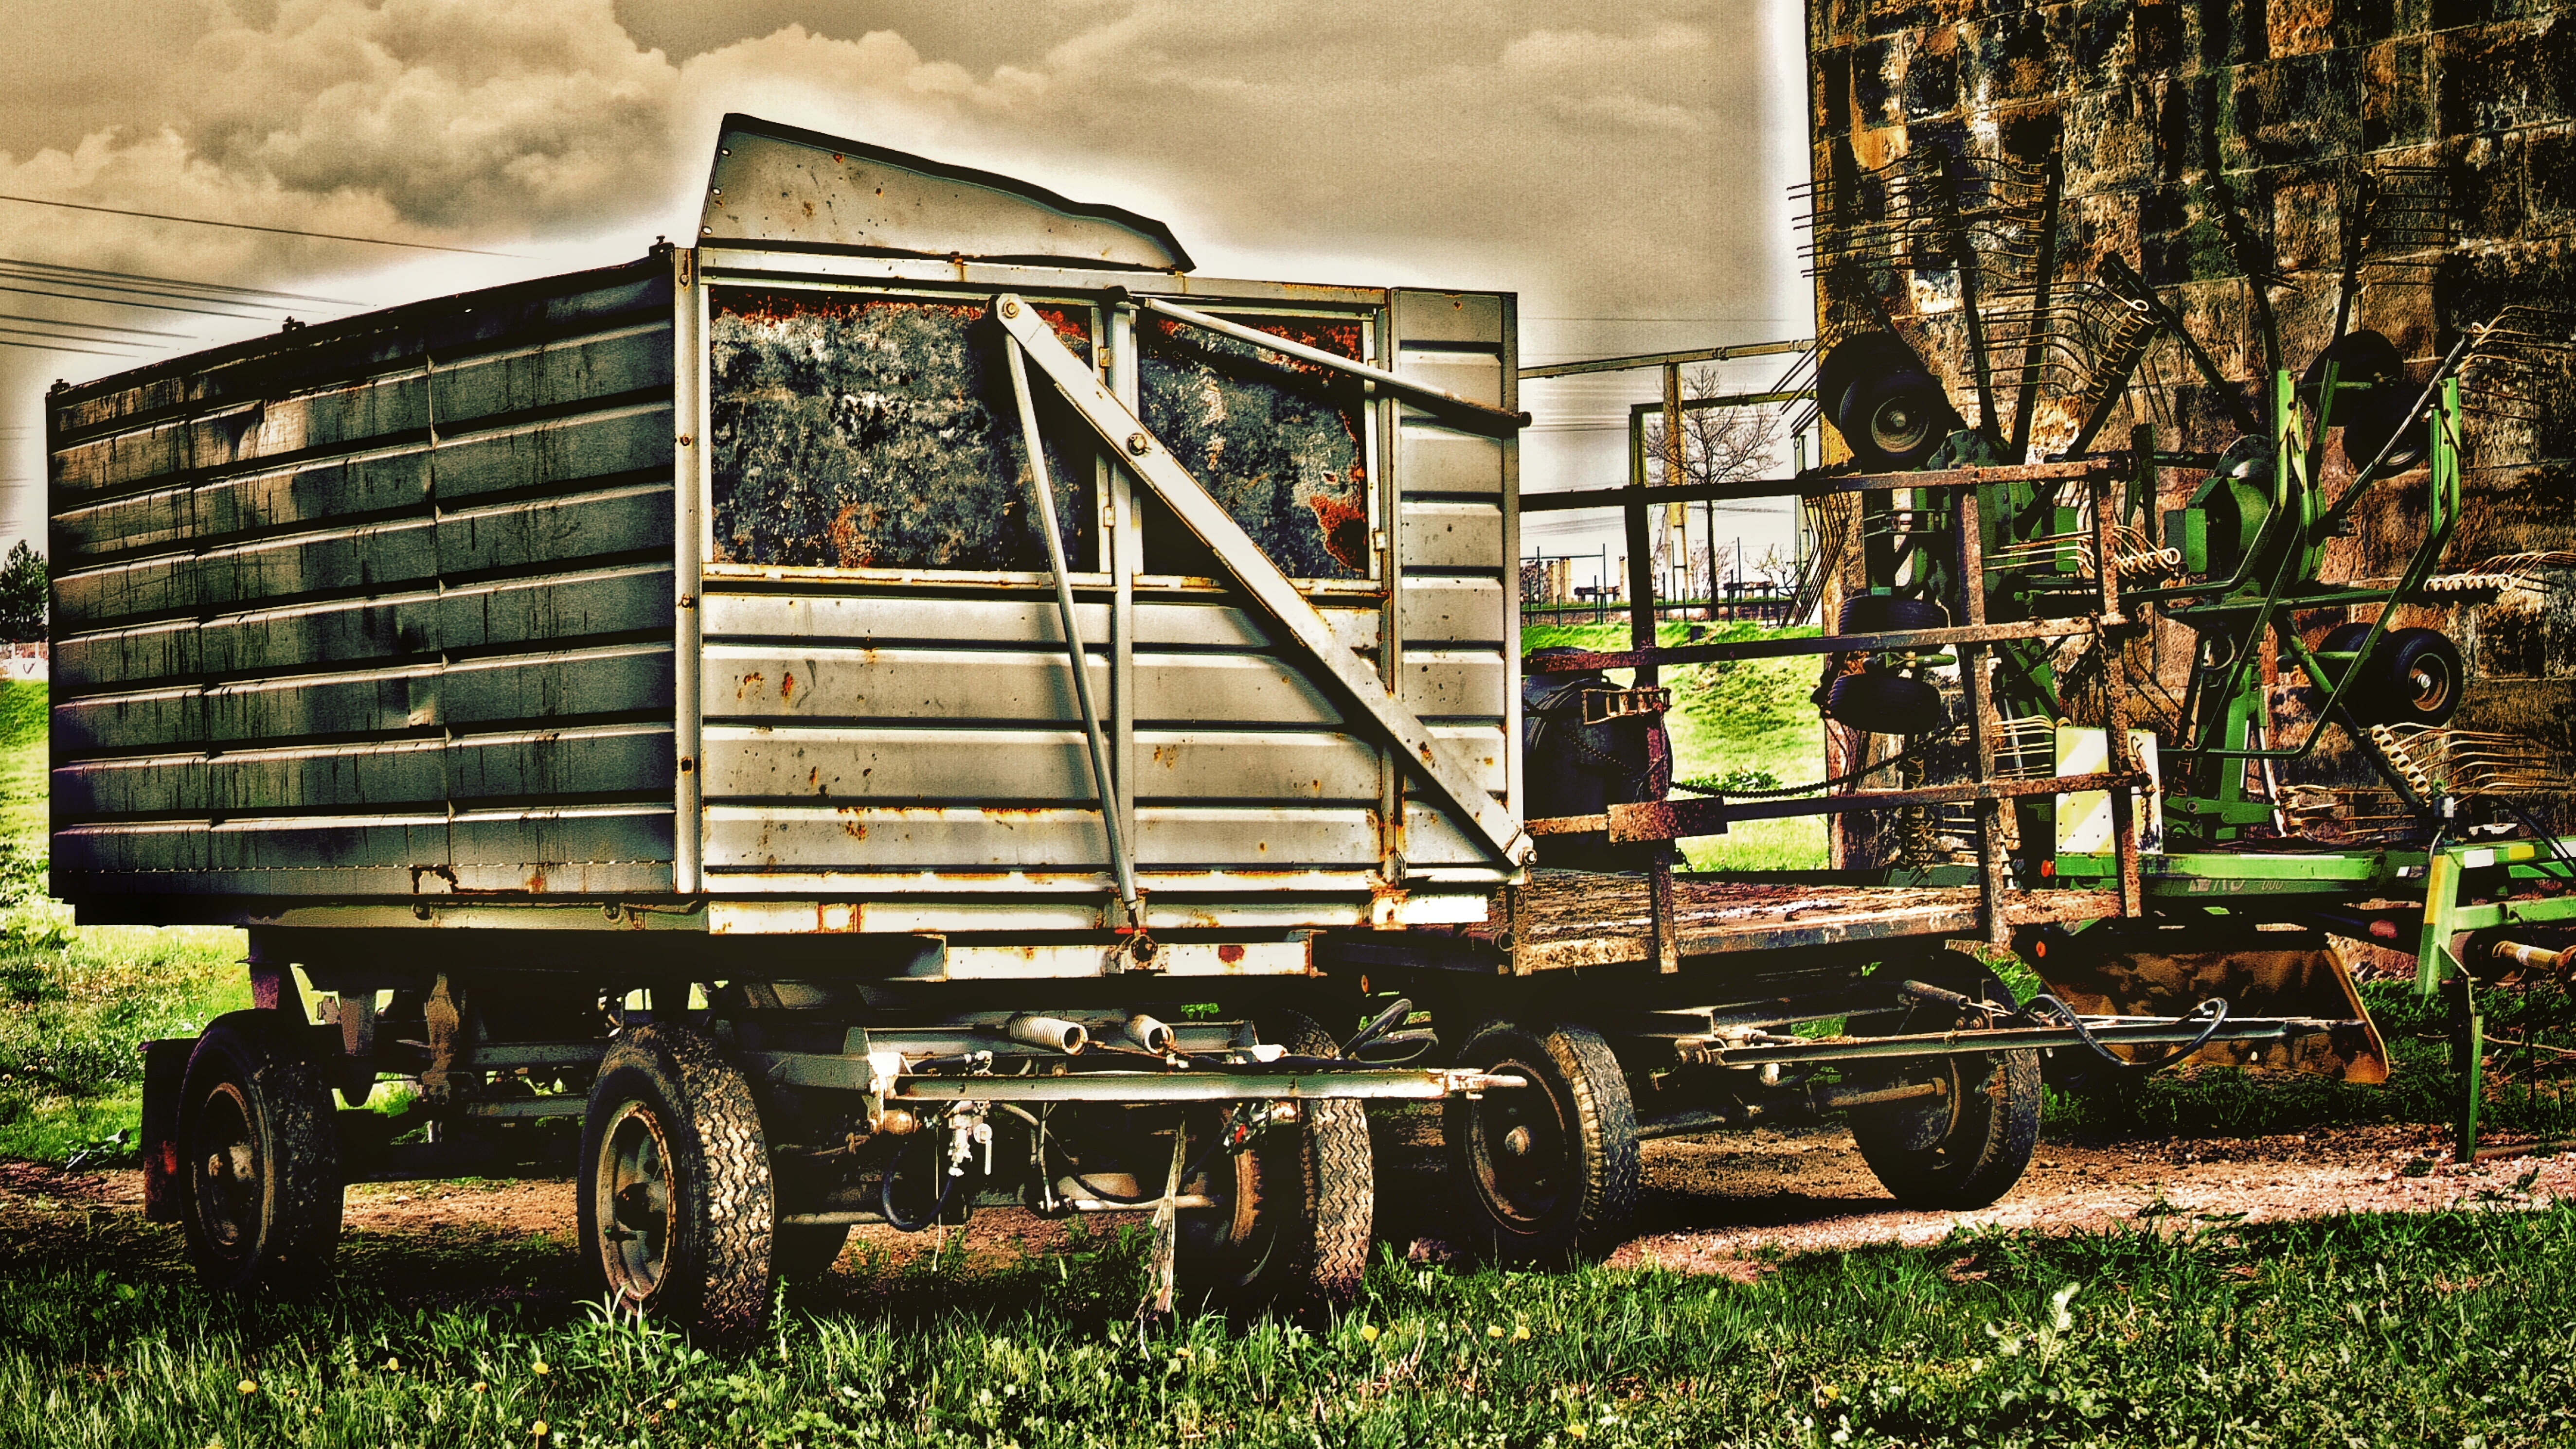
wood, transport, vehicle, agriculture, hdr, caravan, trailers, combine harvester